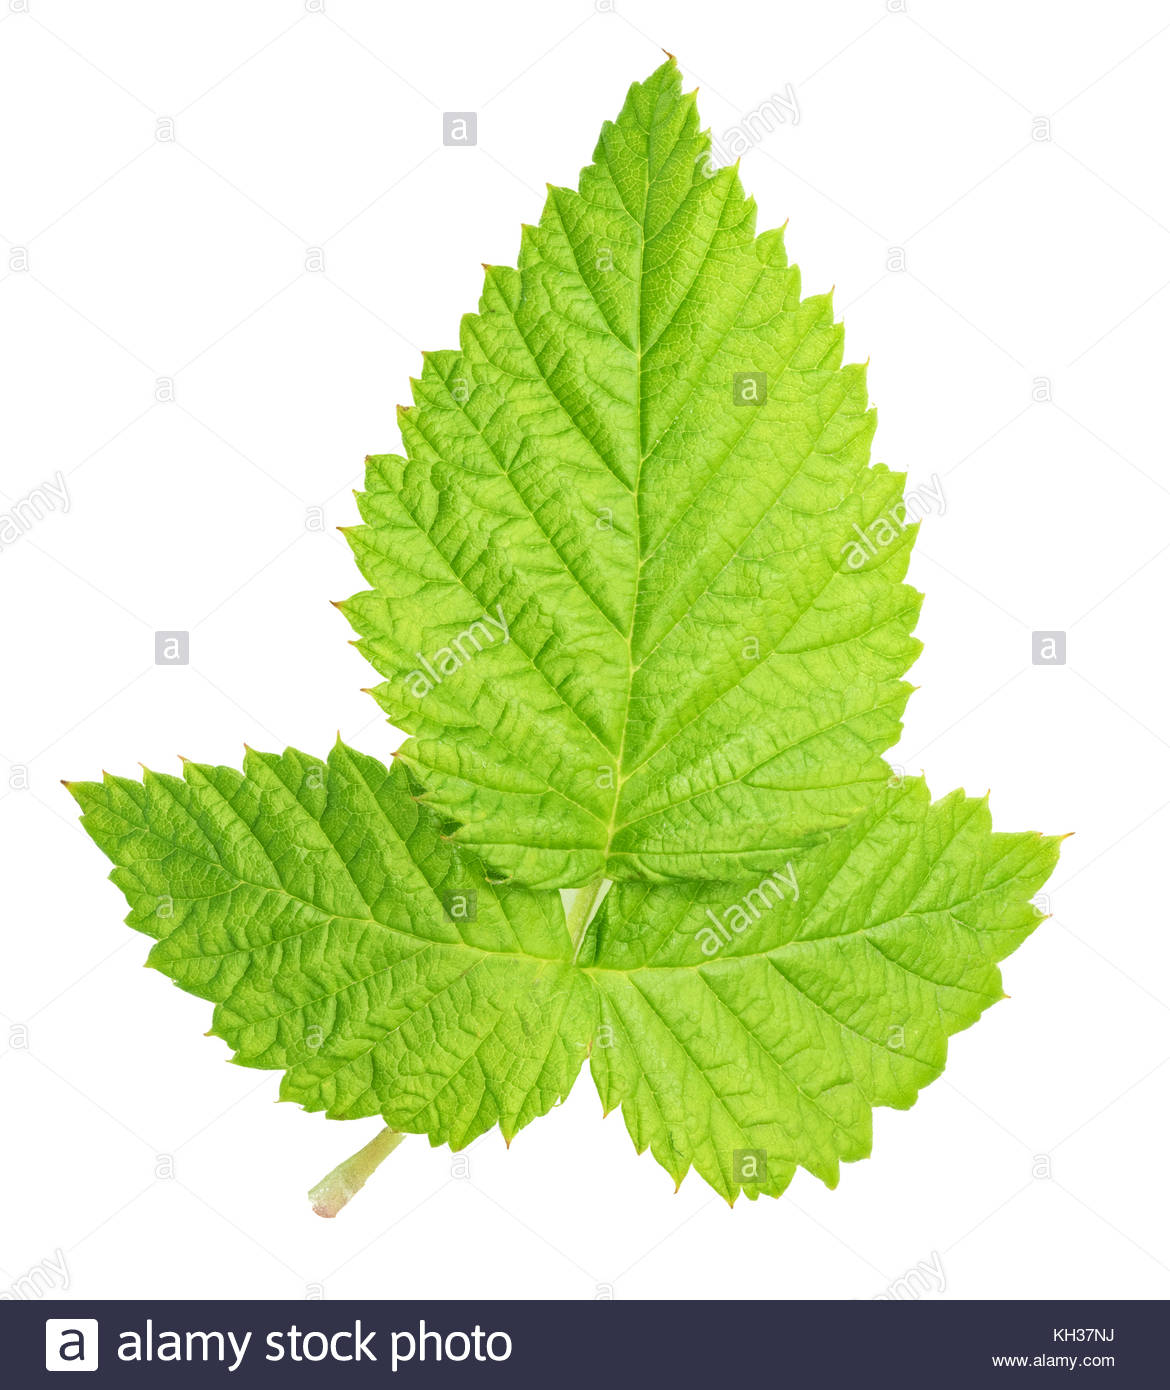
Labels: Raspberry leaf, Raspberry leaf, Raspberry leaf